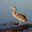
Label: bird